June 2038 lunar eclipse

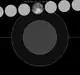
The Moon's hourly motion shown right to left

A penumbral lunar eclipse will occur at the Moon's descending node of orbit on Thursday, June 17, 2038, with an umbral magnitude of −0.5259. A lunar eclipse occurs when the Moon moves into the Earth's shadow, causing the Moon to be darkened. A penumbral lunar eclipse occurs when part or all of the Moon's near side passes into the Earth's penumbra. Unlike a solar eclipse, which can only be viewed from a relatively small area of the world, a lunar eclipse may be viewed from anywhere on the night side of Earth. Occurring about 2.7 days after perigee (on June 14, 2038, at 11:30 UTC), the Moon's apparent diameter will be larger.